Mary Travers

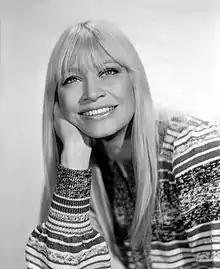
Travers in 1977

Mary Allin Travers (November 9, 1936 – September 16, 2009) was an American singer who found fame as a member of the 1960s folk trio Peter, Paul and Mary, along with Peter Yarrow and Paul Stookey. Travers grew up amid the burgeoning folk scene in New York City's Greenwich Village, and she released five solo albums. She was a contralto.